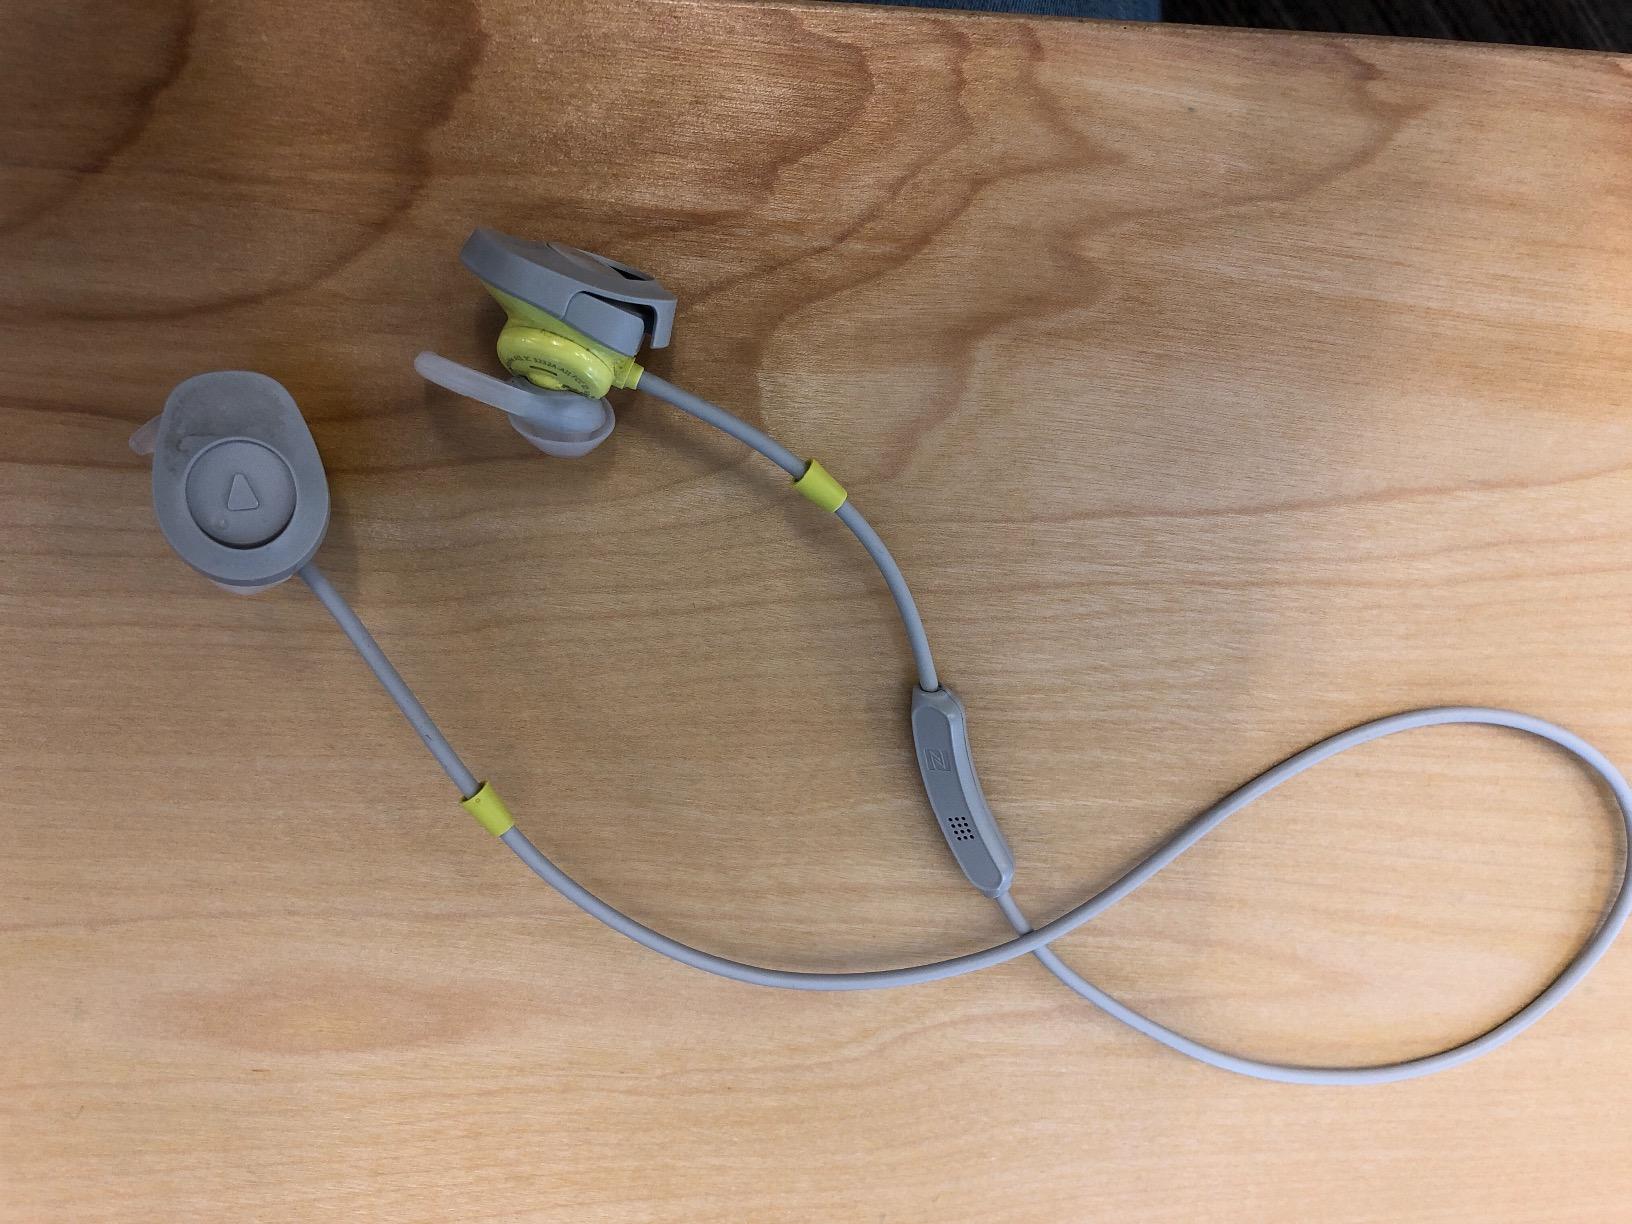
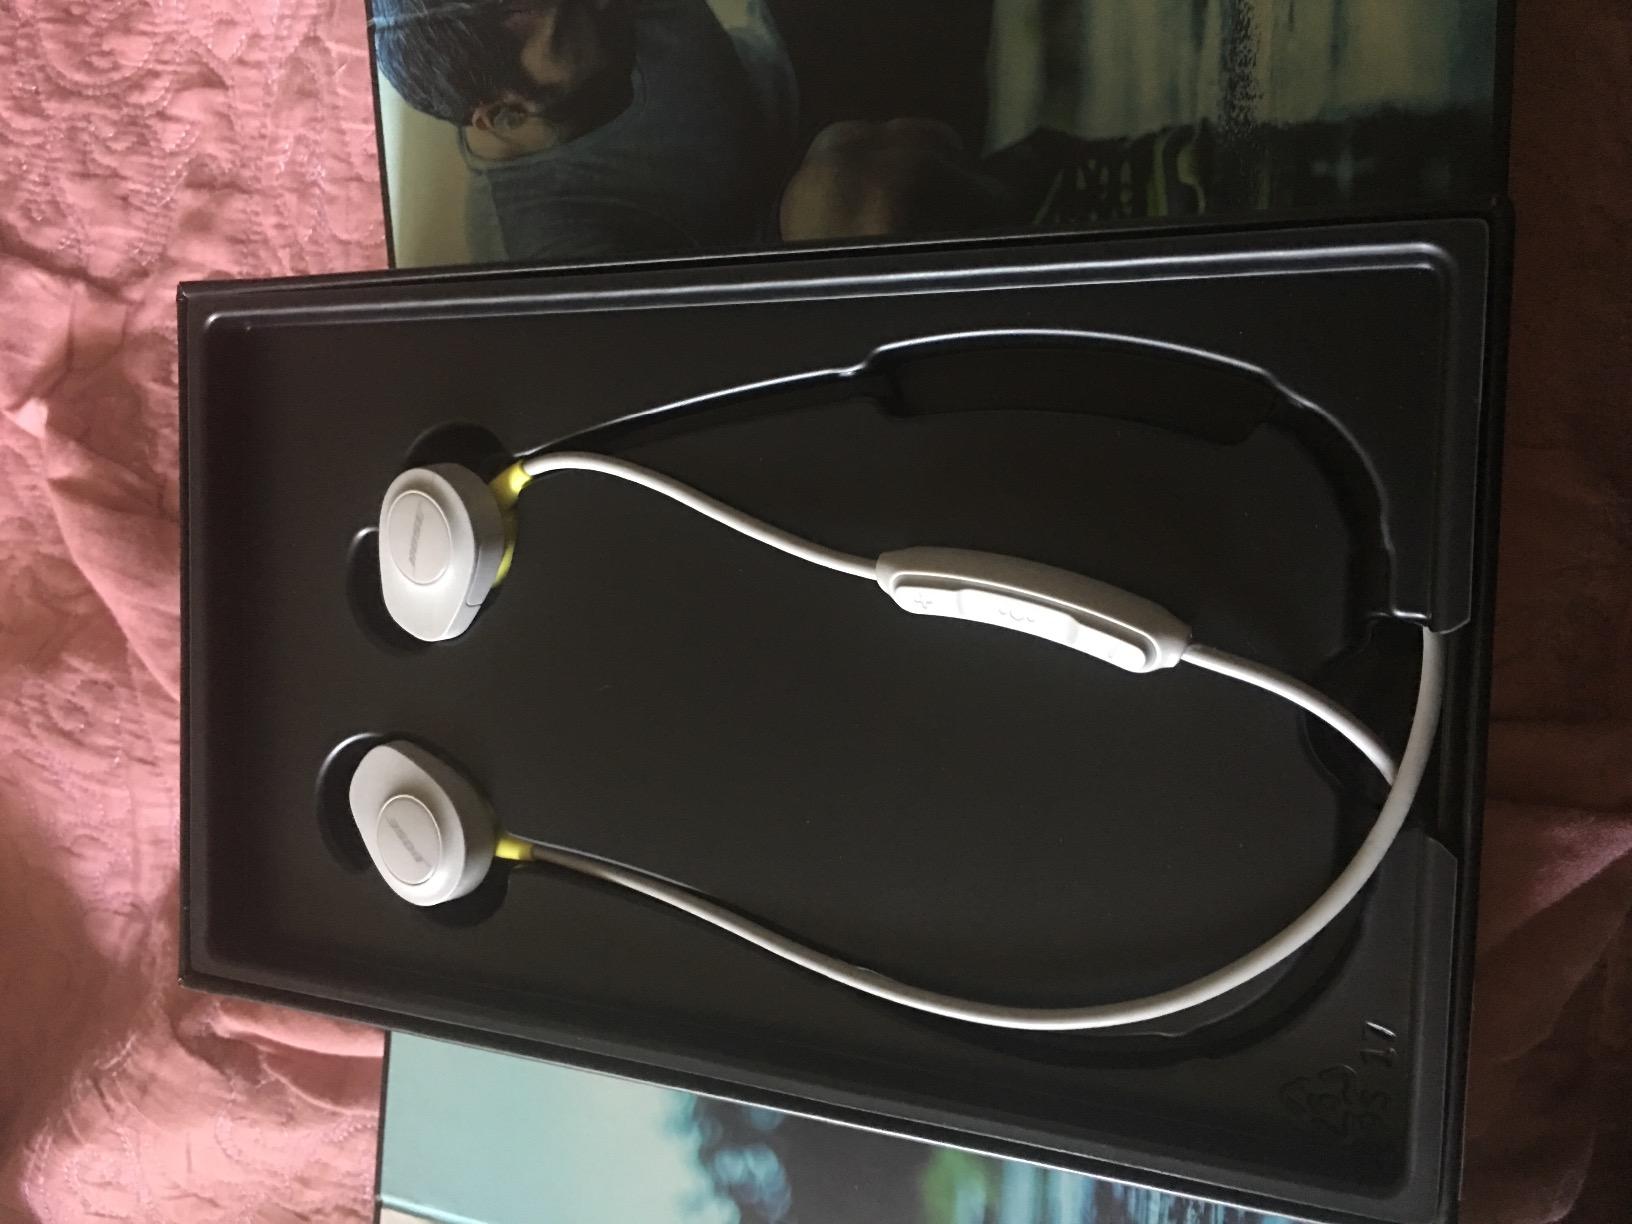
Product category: headphones
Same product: yes